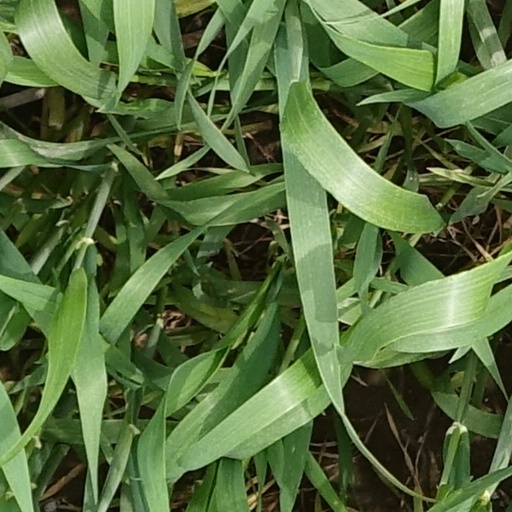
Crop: wheat